The Colonel (2006 film)

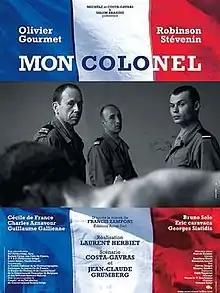
Film poster

The Colonel is a 2006 French-Belgian film directed by Laurent Herbiet, based on a novel by Francis Zamponi.